Love on Ice (film)

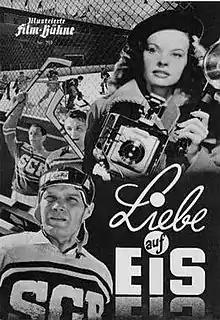

Love on Ice is a 1950 West German romance film directed by Kurt Meisel and starring Margot Hielscher, Kurt Meisel and Hannelore Bollmann. It also features the ice hockey teams SC Riessersee and EV Füssen. It was shot at the Bavaria Studios in Munich. The film's sets were designed by the art directors Robert Herlth, Max Mellin and Willy Schatz.